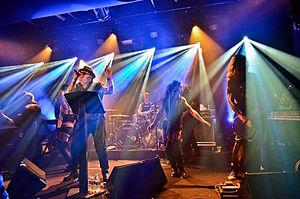
Treponem Pal en concert à la Laiterie de Strasbourg le 1er février 2013
Treponem Pal est un groupe de metal industriel français, originaire de Paris, en Île-de-France. Il compte parmi les pionniers nationaux du metal industriel. Le nom fait référence à la bactérie Treponema pallidum ou « tréponème pâle », responsable de la syphilis chez l'Homme.